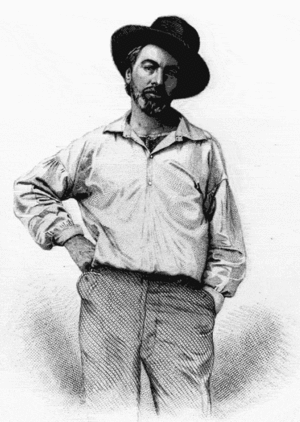
Amerikansk litteratur / Amerikansk poesi
Walt Whitman, da 37 år gammel, forsiden til Leaves of Grass, Nyw York, stålgravering av Samuel Hollyer fra et tapt fotografi av Gabriel Harrison.
Amerikansk litteratur refererer til den litteratur, som er skrevet på det engelske sprog, som er produceret i USA eller kolonitidens Amerika af amerikanske forfattere. I løbet af sin tidligste historie var området, der i dag er USA, en række britiske kolonier på østkysten af det, der i dag udgør USA. Derfor er begyndelsen på landets litterære tradition knyttet til den bredere engelske litteraturhistorie. Grundet de unikke amerikanske karakteristika og bredden i dens produktion bliver amerikansk litteratur betragtet som en særegen tradition.